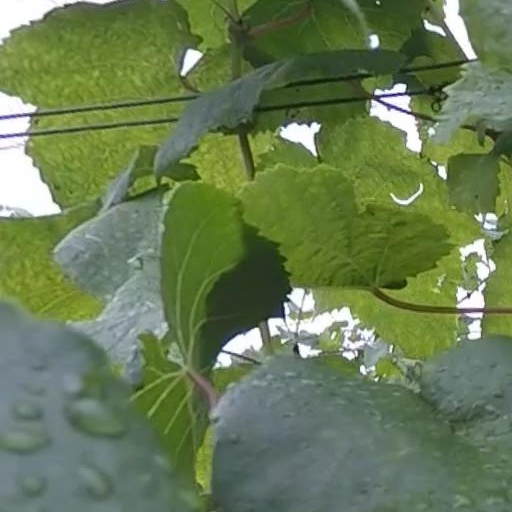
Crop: grape